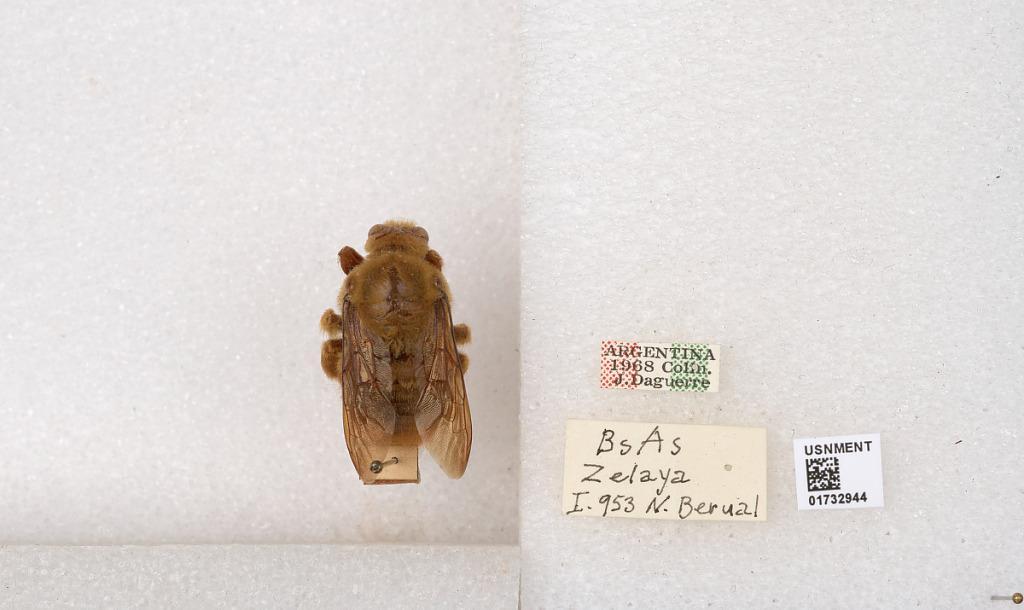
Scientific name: Xylocopa (Neoxylocopa) augusti Lepeletier
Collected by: N. Berual
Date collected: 1953-1-9
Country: Argentina
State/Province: Buenos Aires
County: Partido de Pilar
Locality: Zelaya
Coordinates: -34.3834, -58.8819